Pete McCloskey

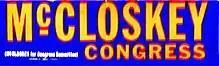
Congressional campaign bumper sticker

McCloskey served as a Deputy District Attorney for Alameda County, California, from 1953 to 1954 and practiced law in Palo Alto, California, from 1955 to 1967, cofounding the firm McCloskey, Wilson & Mosher, a forerunner to the firm that eventually became Wilson Sonsini Goodrich & Rosati. He was a lecturer on legal ethics at Santa Clara University and Stanford Law School from 1964 to 1967.